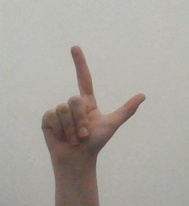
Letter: laam